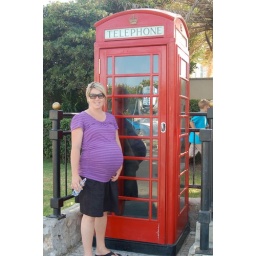
Enlish phone booth in Gribaltar (the red one on the right...)